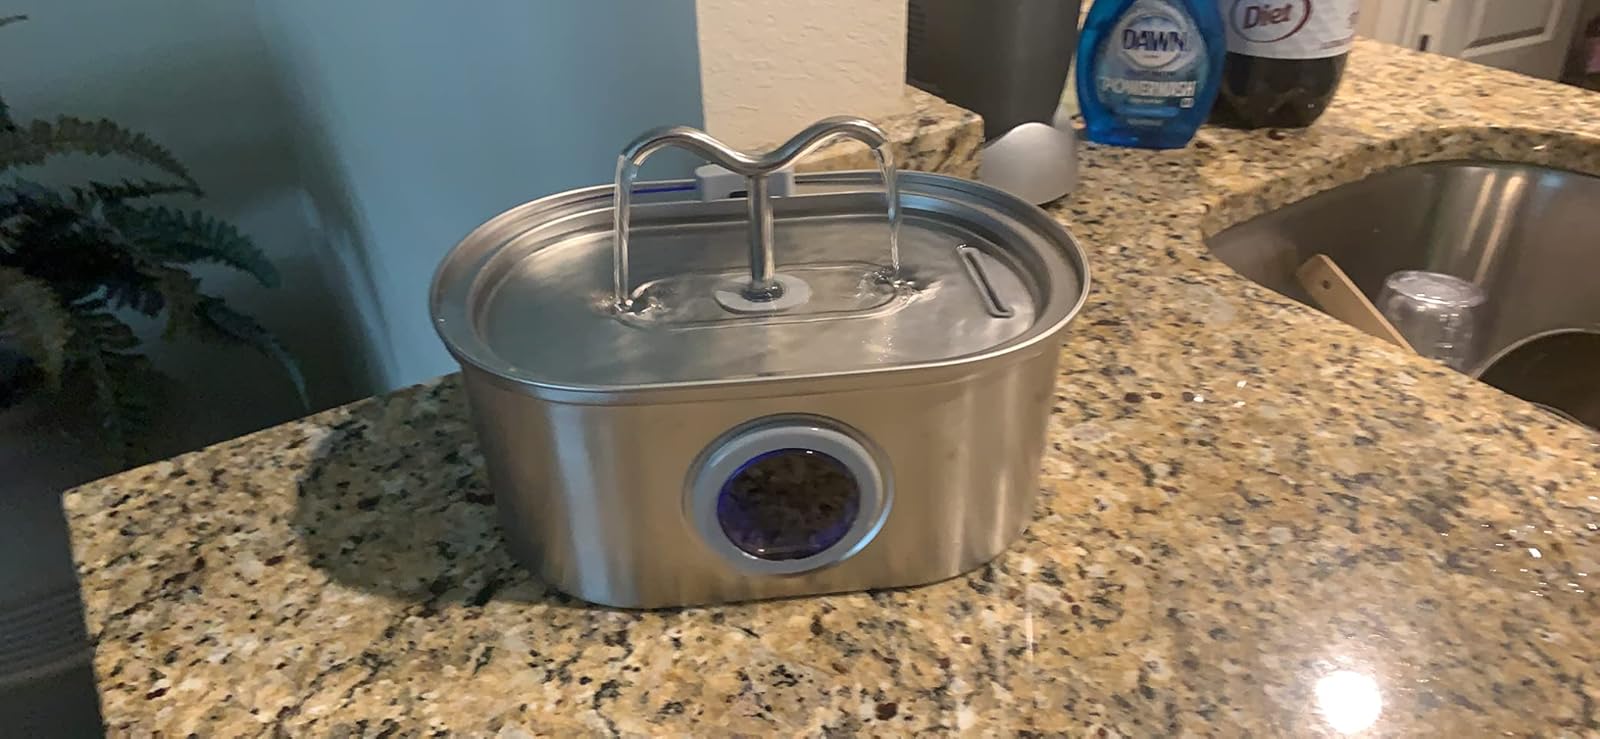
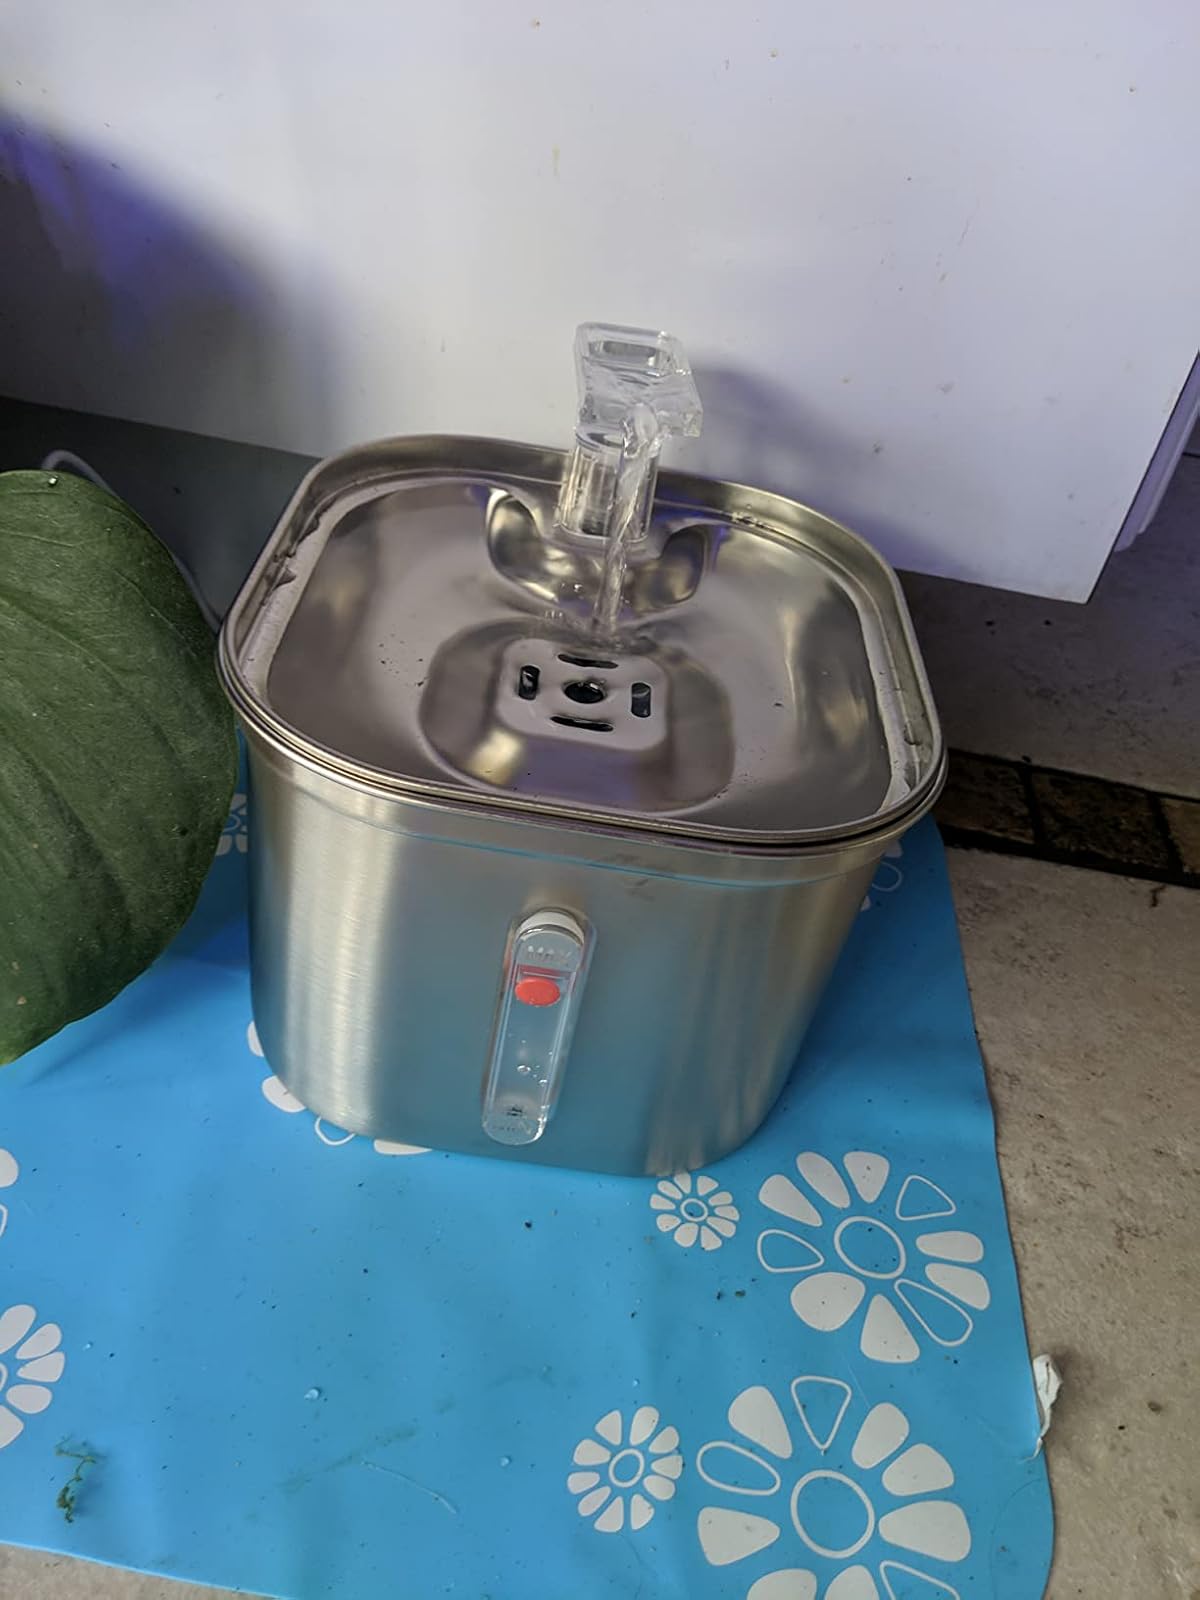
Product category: items_bowl
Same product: no